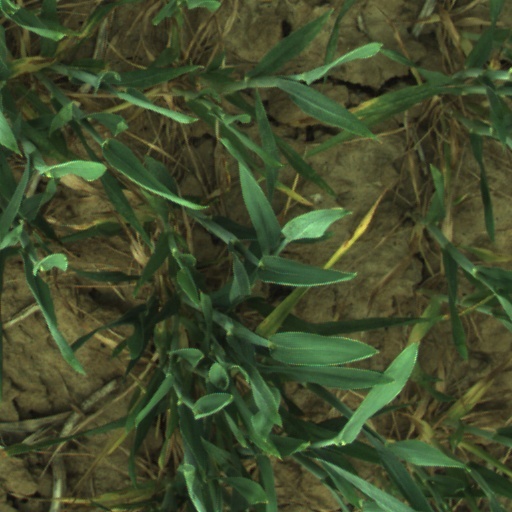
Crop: wheat